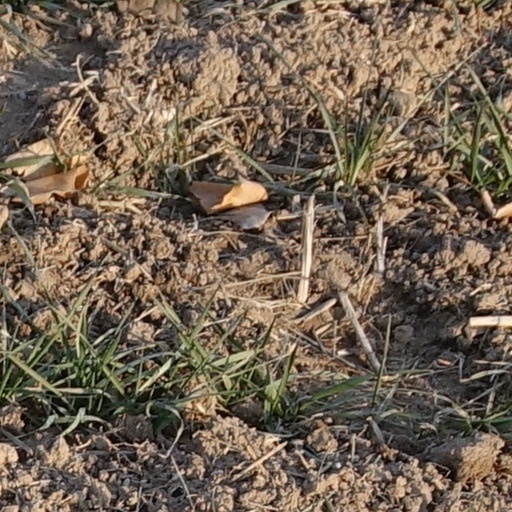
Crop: wheat